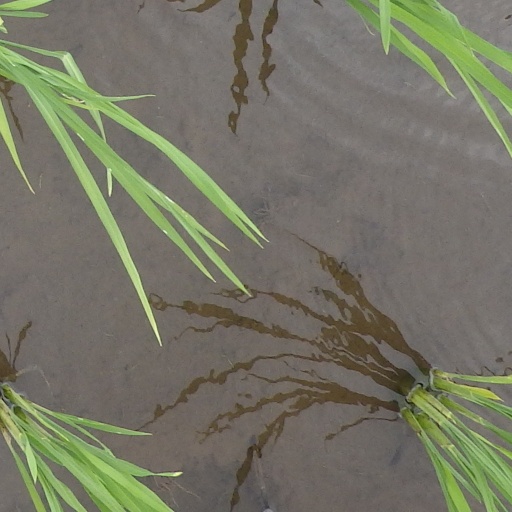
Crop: rice